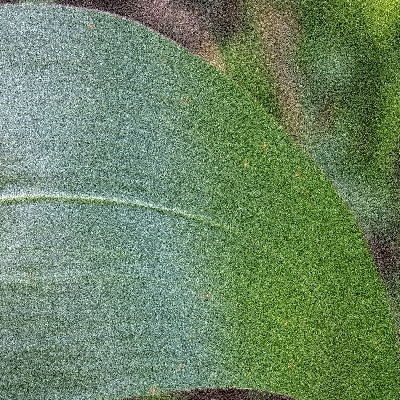
Label: Corn_(Maize)___Leaf_Spot